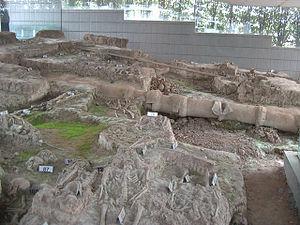
Le Mémorial du massacre de Nankin est un mémorial pour les personnes tuées durant le massacre de Nankin perpétré par les armées japonaises à Nankin et dans ses environs, après la chute de la ville le 13 décembre 1937. Il se trouve au sud-ouest de Nankin, dans le quartier de Jiangdongmen, près d'un site où des milliers de corps ont été enterrés, appelé « fosse aux dix mille corps ».